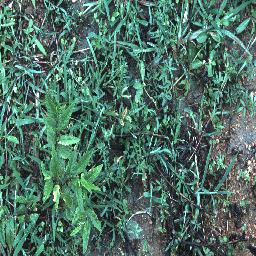
Label: negative